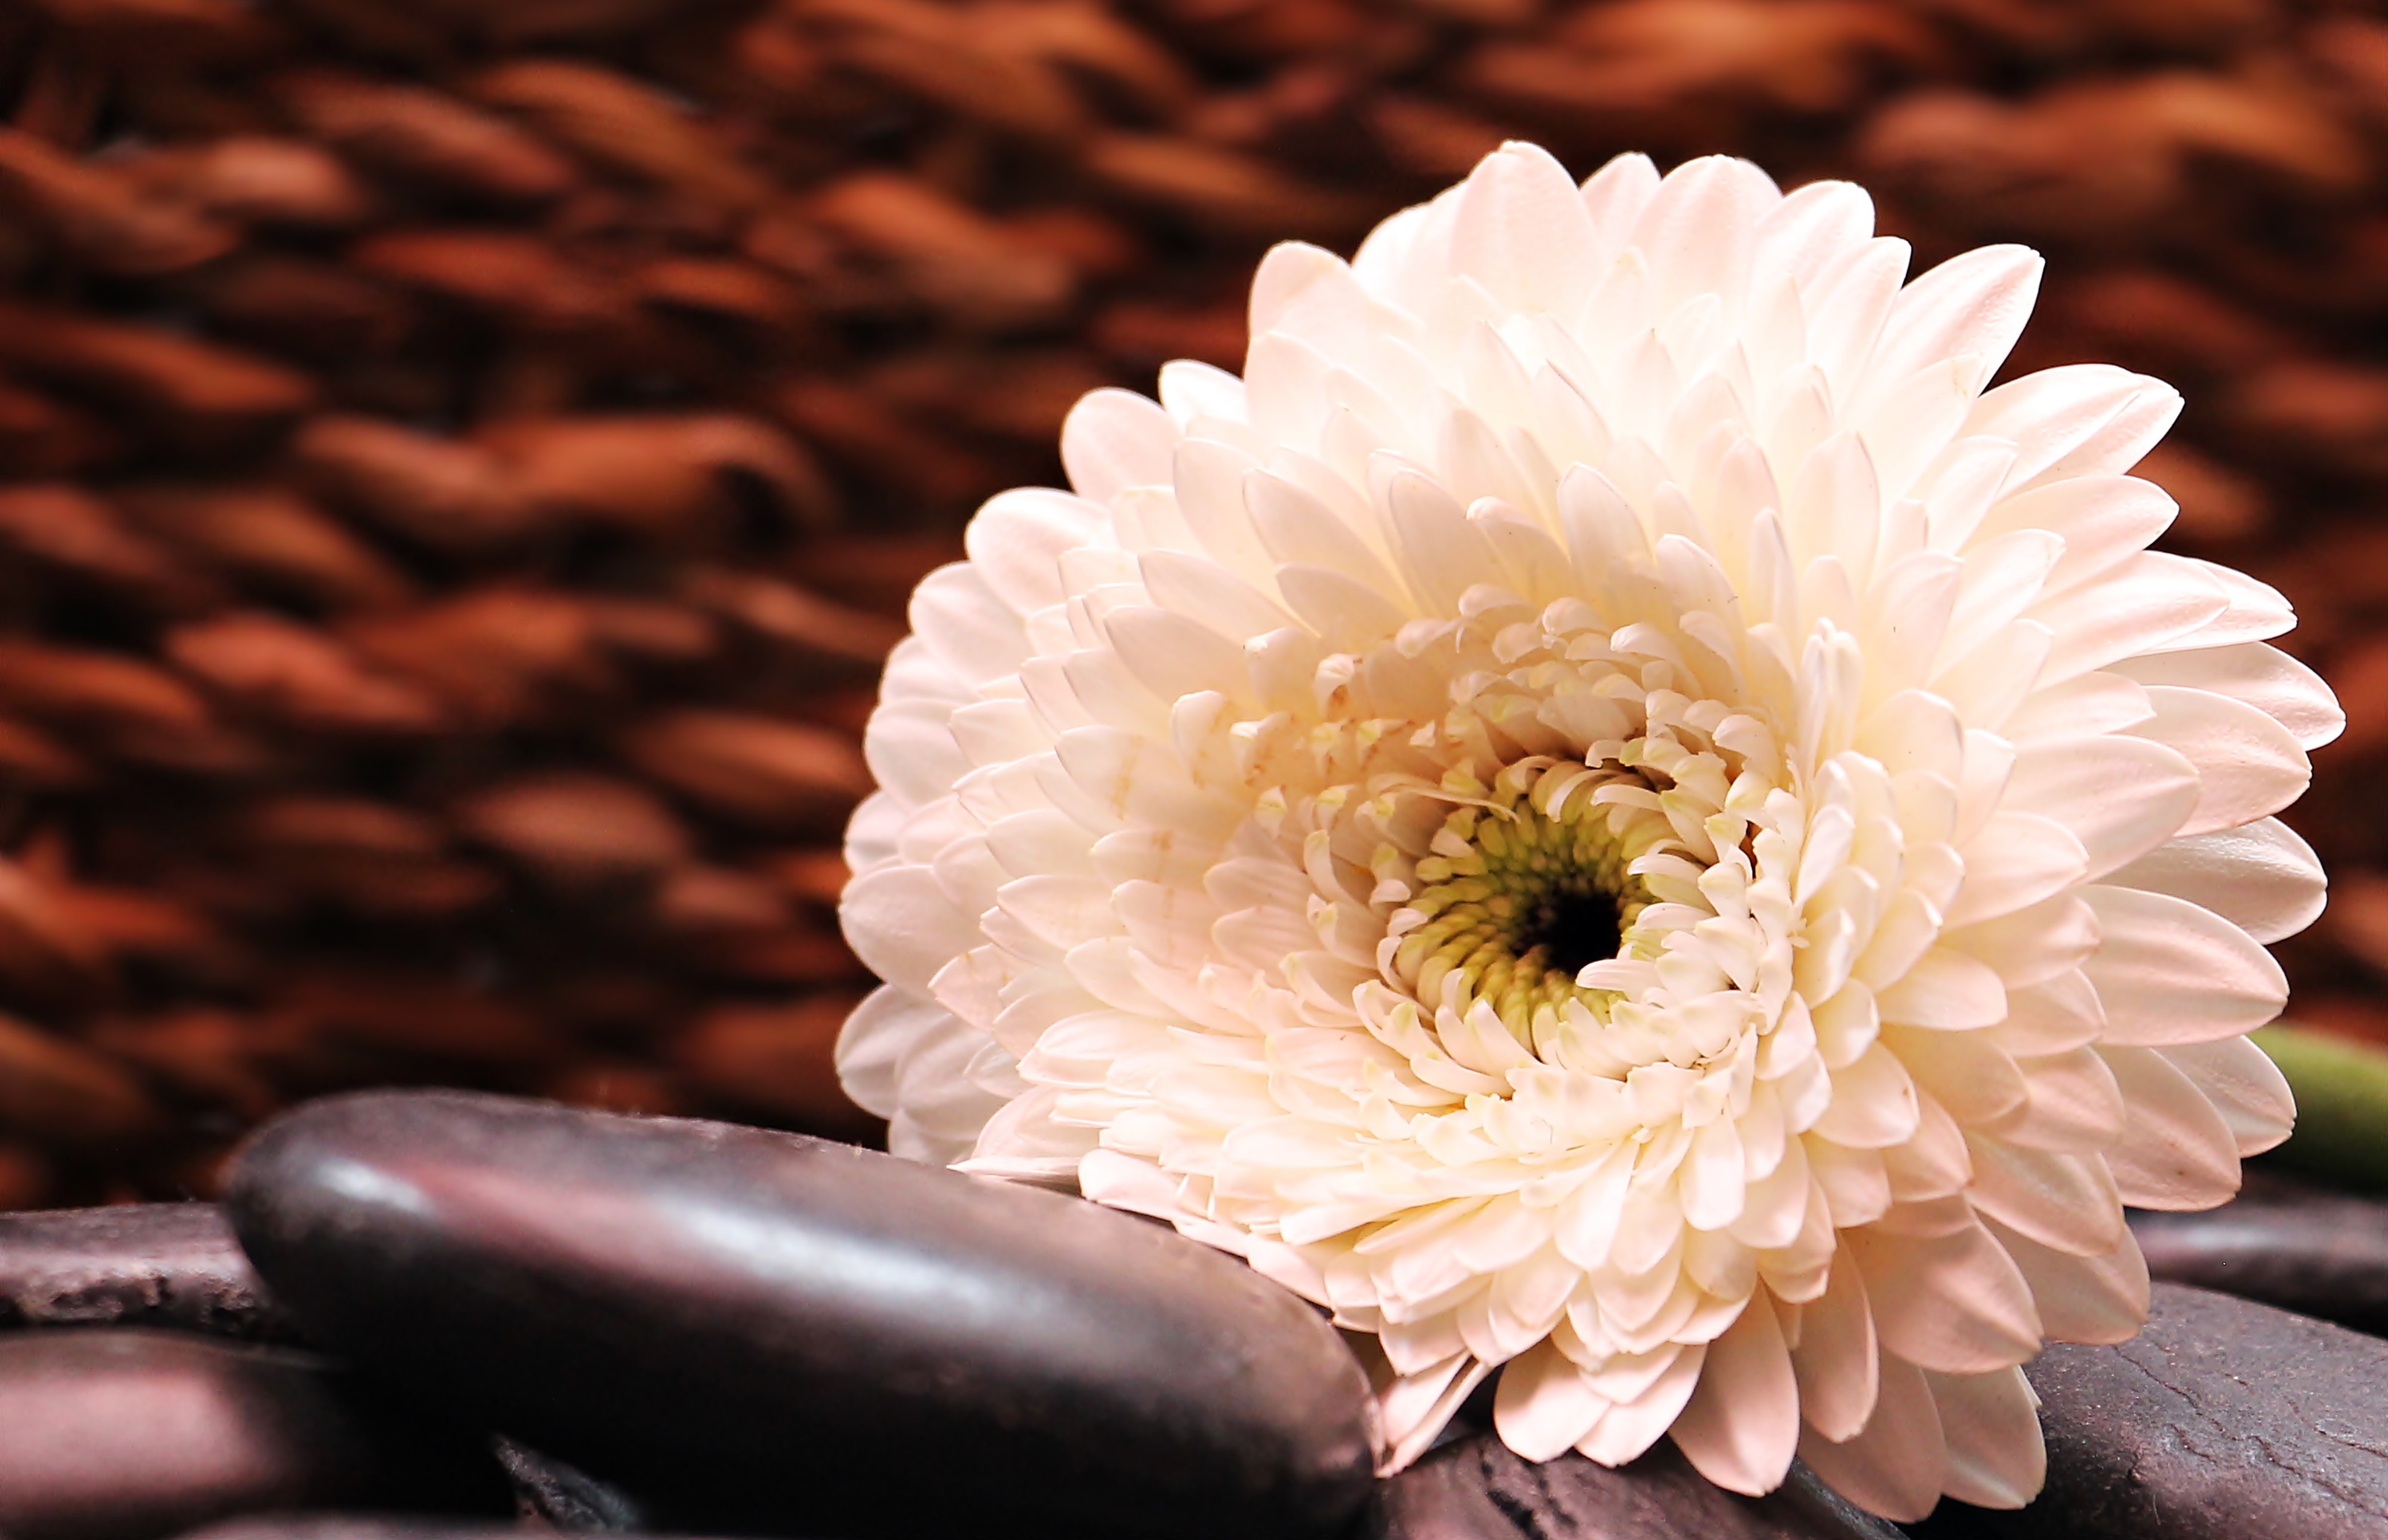
blossom, plant, white, flower, petal, bloom, white flower, close up, background image, background, asteraceae, gerbera, composites, macro photography, white blossom, flowering plant, daisy family, white gerbera, land plant, chrysanths